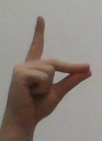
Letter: ta